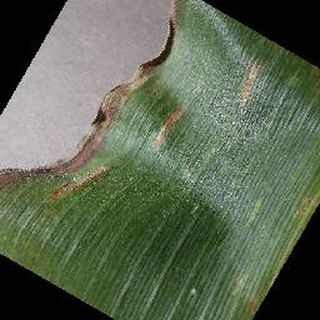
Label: corn_cercospora_leaf_spot